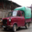
Label: truck